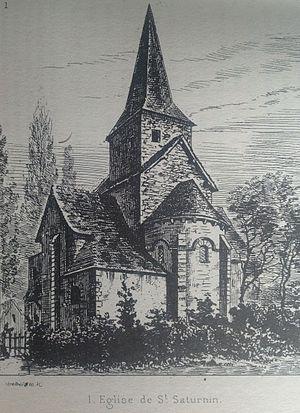
L'église de Saint-Saturnin, dans l'état relevé par Buhot de Kersers à la fin du XIXe siècle
Saint-Saturnin est une commune française, située dans le département du Cher en région Centre-Val de Loire.